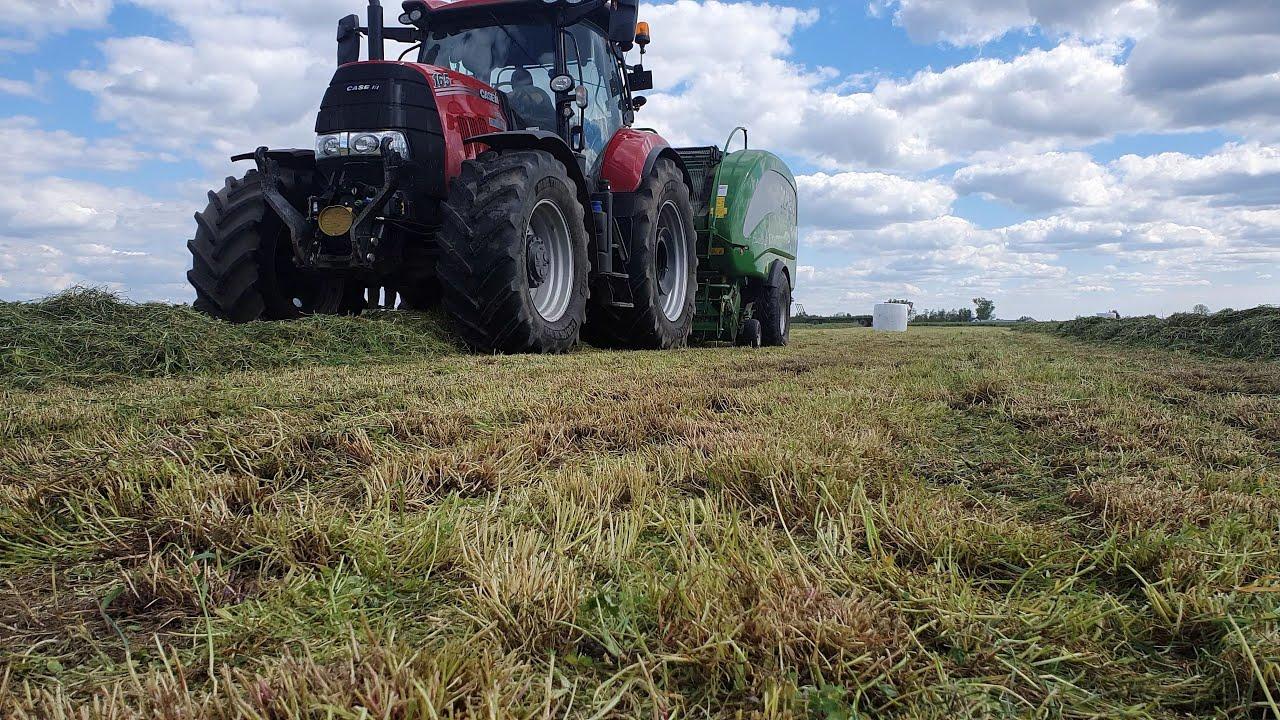
Trekta kubwa lenye rangi nyekundu likiwa shambani, huku nyuma ya trekta hili likiunganishwa na mashine kubwa ya kisasa kwa ajili ya kukata nyasi, ili kuandaa shamba kabla ya kilimo kuanza.